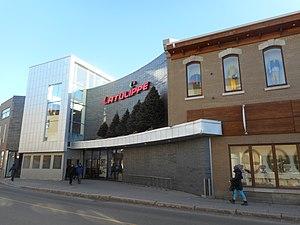
Magasin Latulippe, 637, rue Saint-Vallier Ouest, Québec latulippe.com
Saint-Sauveur est un des 35 quartiers de la ville de Québec, et un des six qui sont situés dans l'arrondissement La Cité–Limoilou. Il est l'un des quartiers formant la basse-ville de Québec. Le quartier est nommé en l'honneur de Jean Le Sueur, abbé de Saint-Sauveur, premier prêtre séculier à venir s'établir sur les bords du fleuve Saint-Laurent.